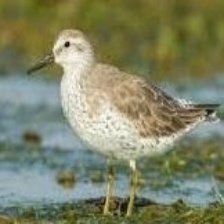
Species: RED KNOT
Scientific name: CALIDRIS CANUTUS
ImageNet parent category: red-backed_sandpiper